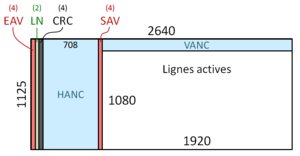
Structure de la trame image du signal HD-SDI dans le cas d'un format 1080 lignes actives et 25 images par seconde.
L'interface numérique série ou serial digital interface, est un protocole de transport ou de diffusion de différents formats de vidéo numérique. Il fut introduit en 1989 par la norme SMPTE ST 259 pour la transmission de la vidéo SD entre équipements de studios audiovisuels. Par la suite, plusieurs normes se succédèrent – HD-SDI, 3G-SDI, UHD-SDI – pour définir des protocoles adaptés à des débits binaires plus importants pour les transmissions de vidéos haute définition, ultra haute définition ou pour le cinéma numérique. Les données du signal vidéo ne sont pas compressées. La quantification est effectuée sur 8, 10 ou 12 bits, et la structure de sous-échantillonnage utilisée est souvent de type 4:2:2, bien que les normes les plus récentes autorisent une structure 4:4:4 ou 4:4:4:4. Le signal peut être transmis sous forme électrique, via un ou plusieurs câbles coaxiaux d'impédance caractéristique 75 Ω muni de connecteurs BNC, ou par fibre optique.